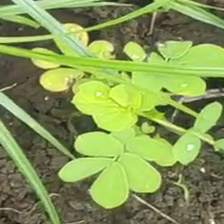
Weed species: Sicklepod_(Senna obtusifolia)